List of mountains and hills of the Rhenish Massif

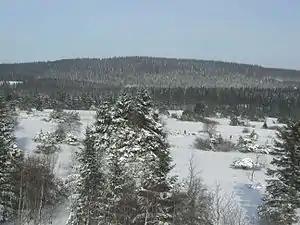
Langenberg in winter

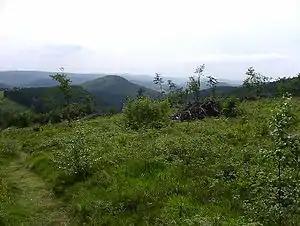
View of the Kahler Asten

The following mountains in the highest area of the Rothaar Mountains are those belonging to the historic Upland which lies in the Hessian county of Waldeck-Frankenberg.